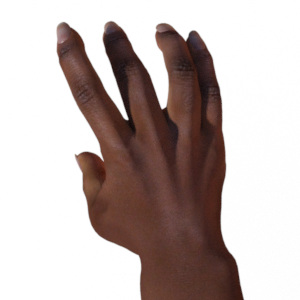
Label: paper